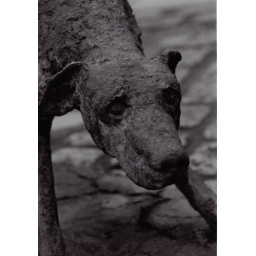
Dublin, Ireland Jan 2009.There are monument statues like this along the river Liffey. Ilford Delta ISO400 shot by F601